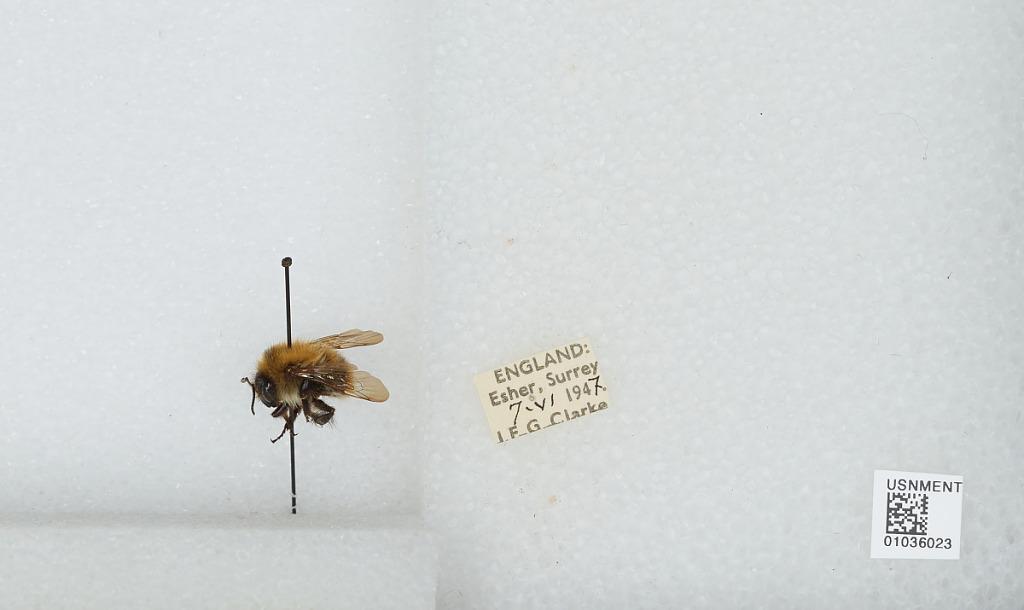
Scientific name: Bombus (Thoracobombus) pascuorum (Scopoli)
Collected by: J. Clark
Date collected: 1947-6-7
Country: United Kingdom
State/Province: England
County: Surrey
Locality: Esher
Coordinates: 51.3691, -0.365